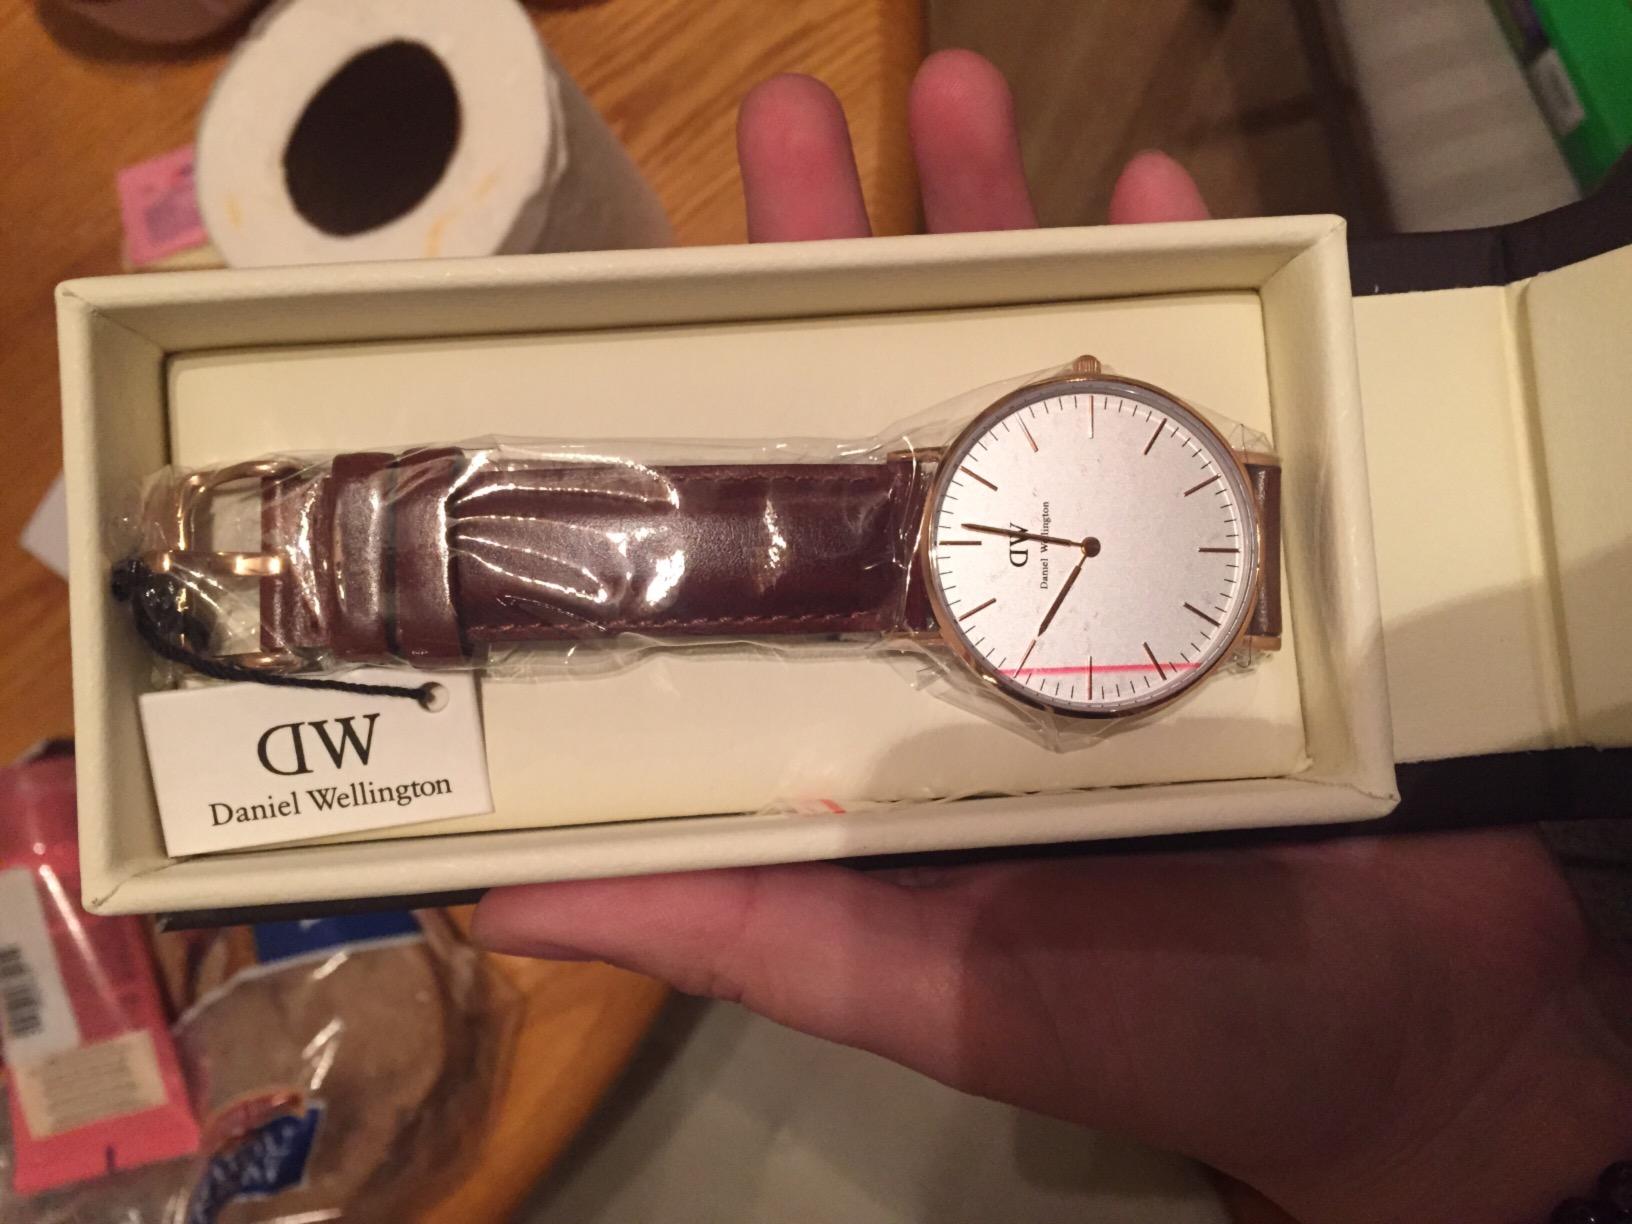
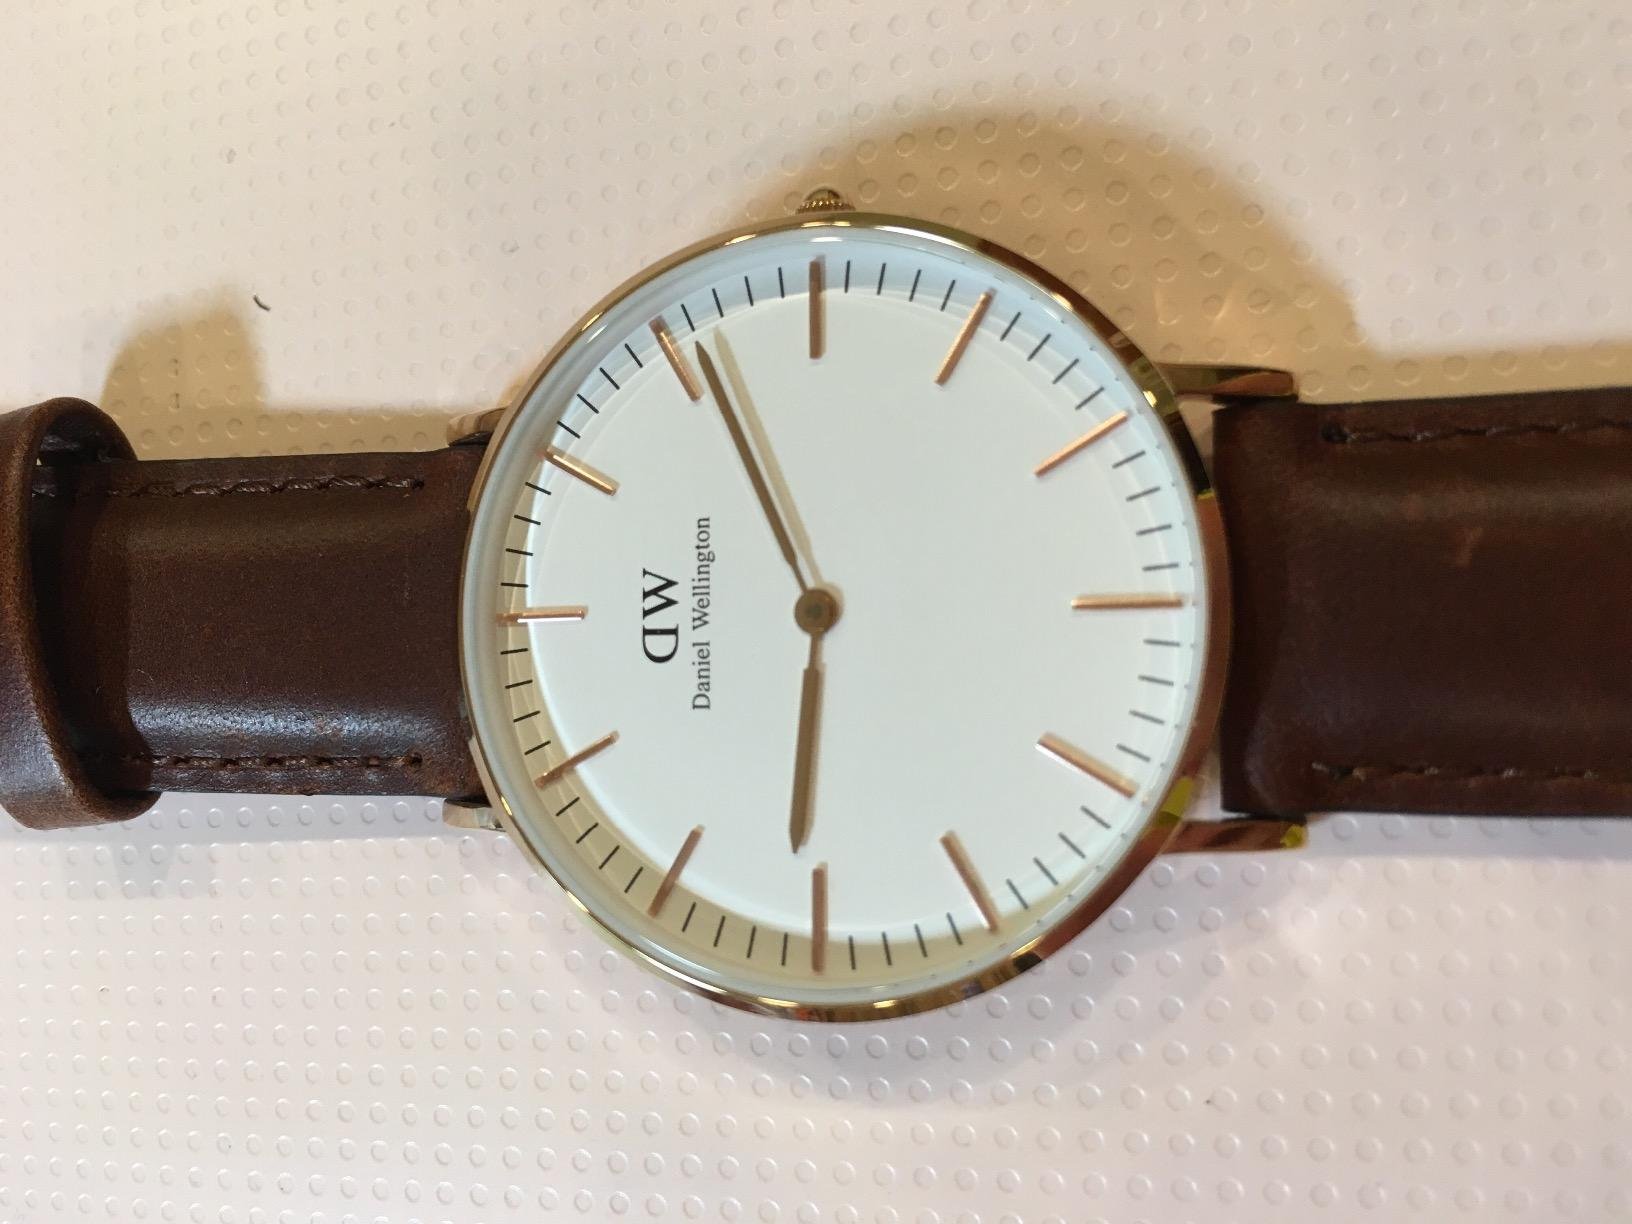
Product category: accessories_watch
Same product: yes